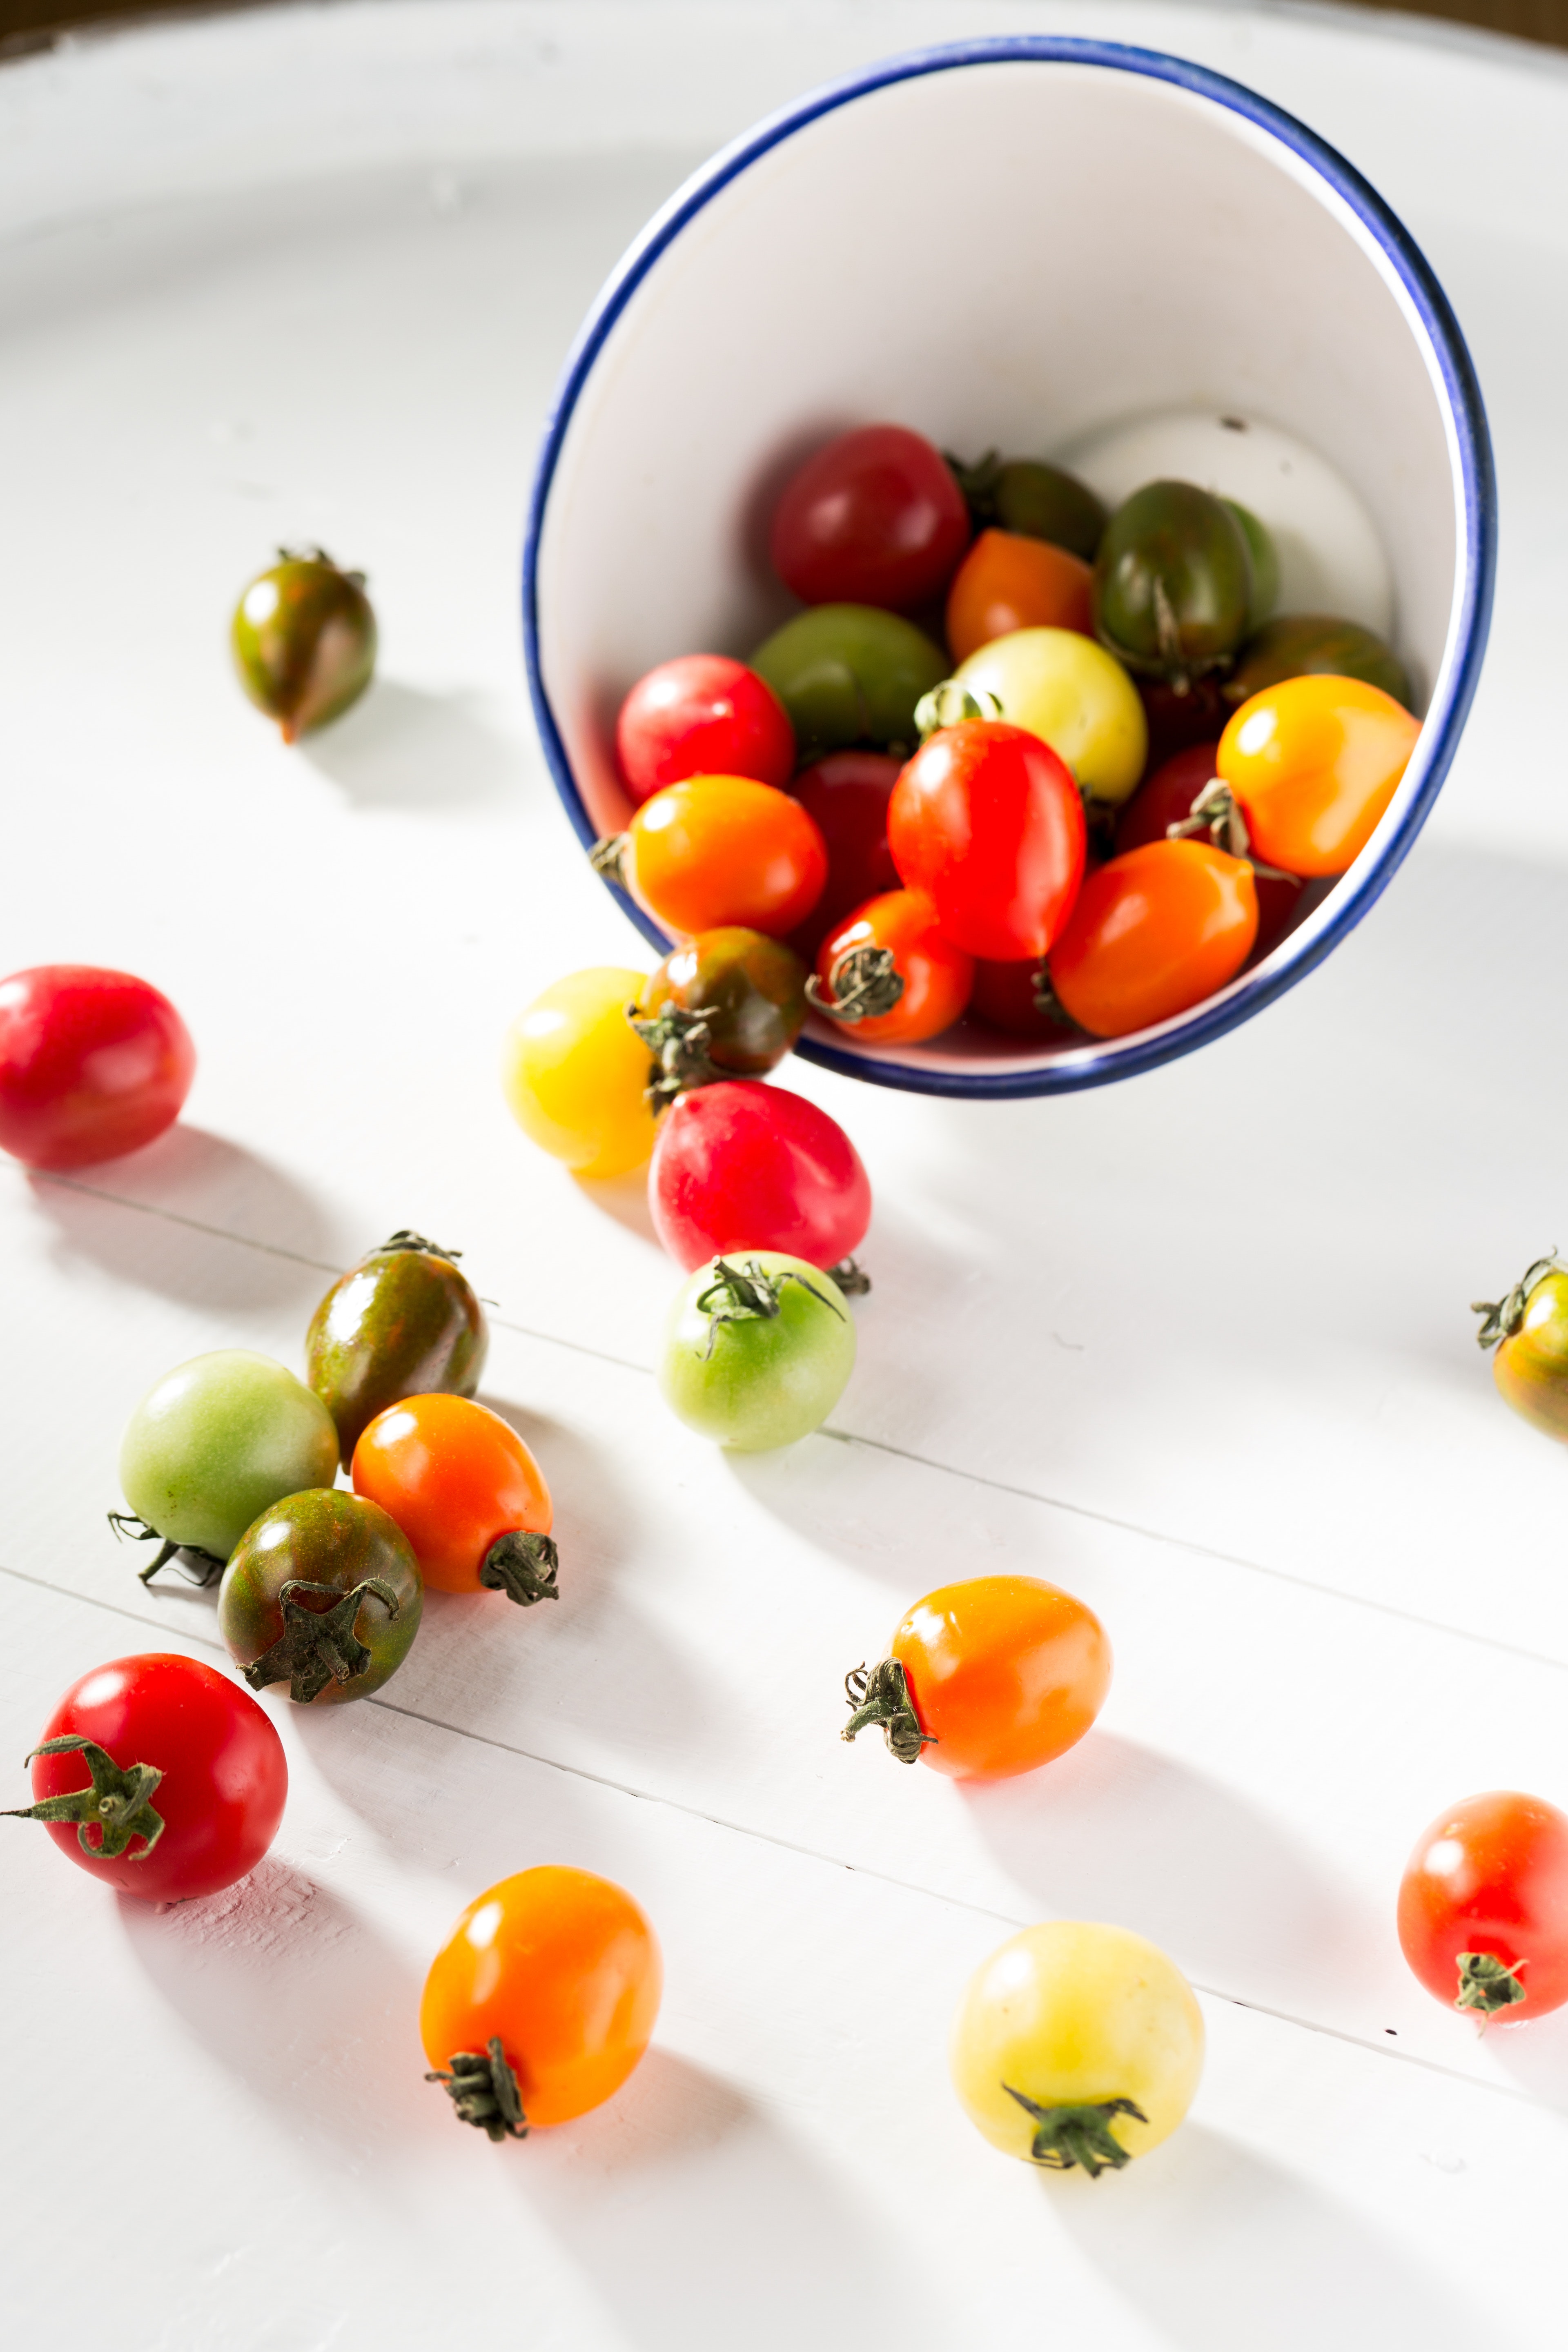
vegetable, food, fruit, potato and tomato genus, vegetarian food, tomato, natural foods, dish, produce, garnish, bell peppers and chili peppers, peppers, nightshade family